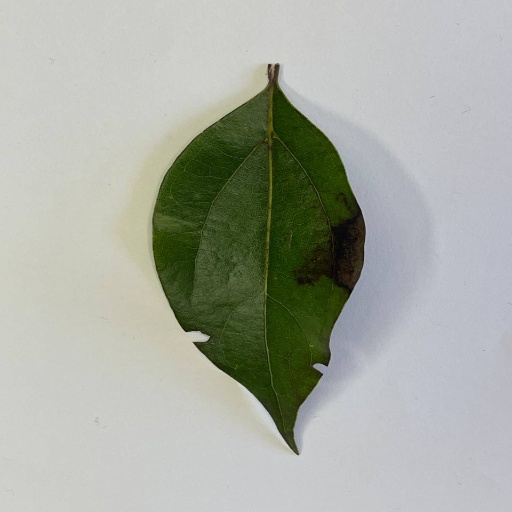
Species: Camphor
Leaf condition: Bacterial Spot